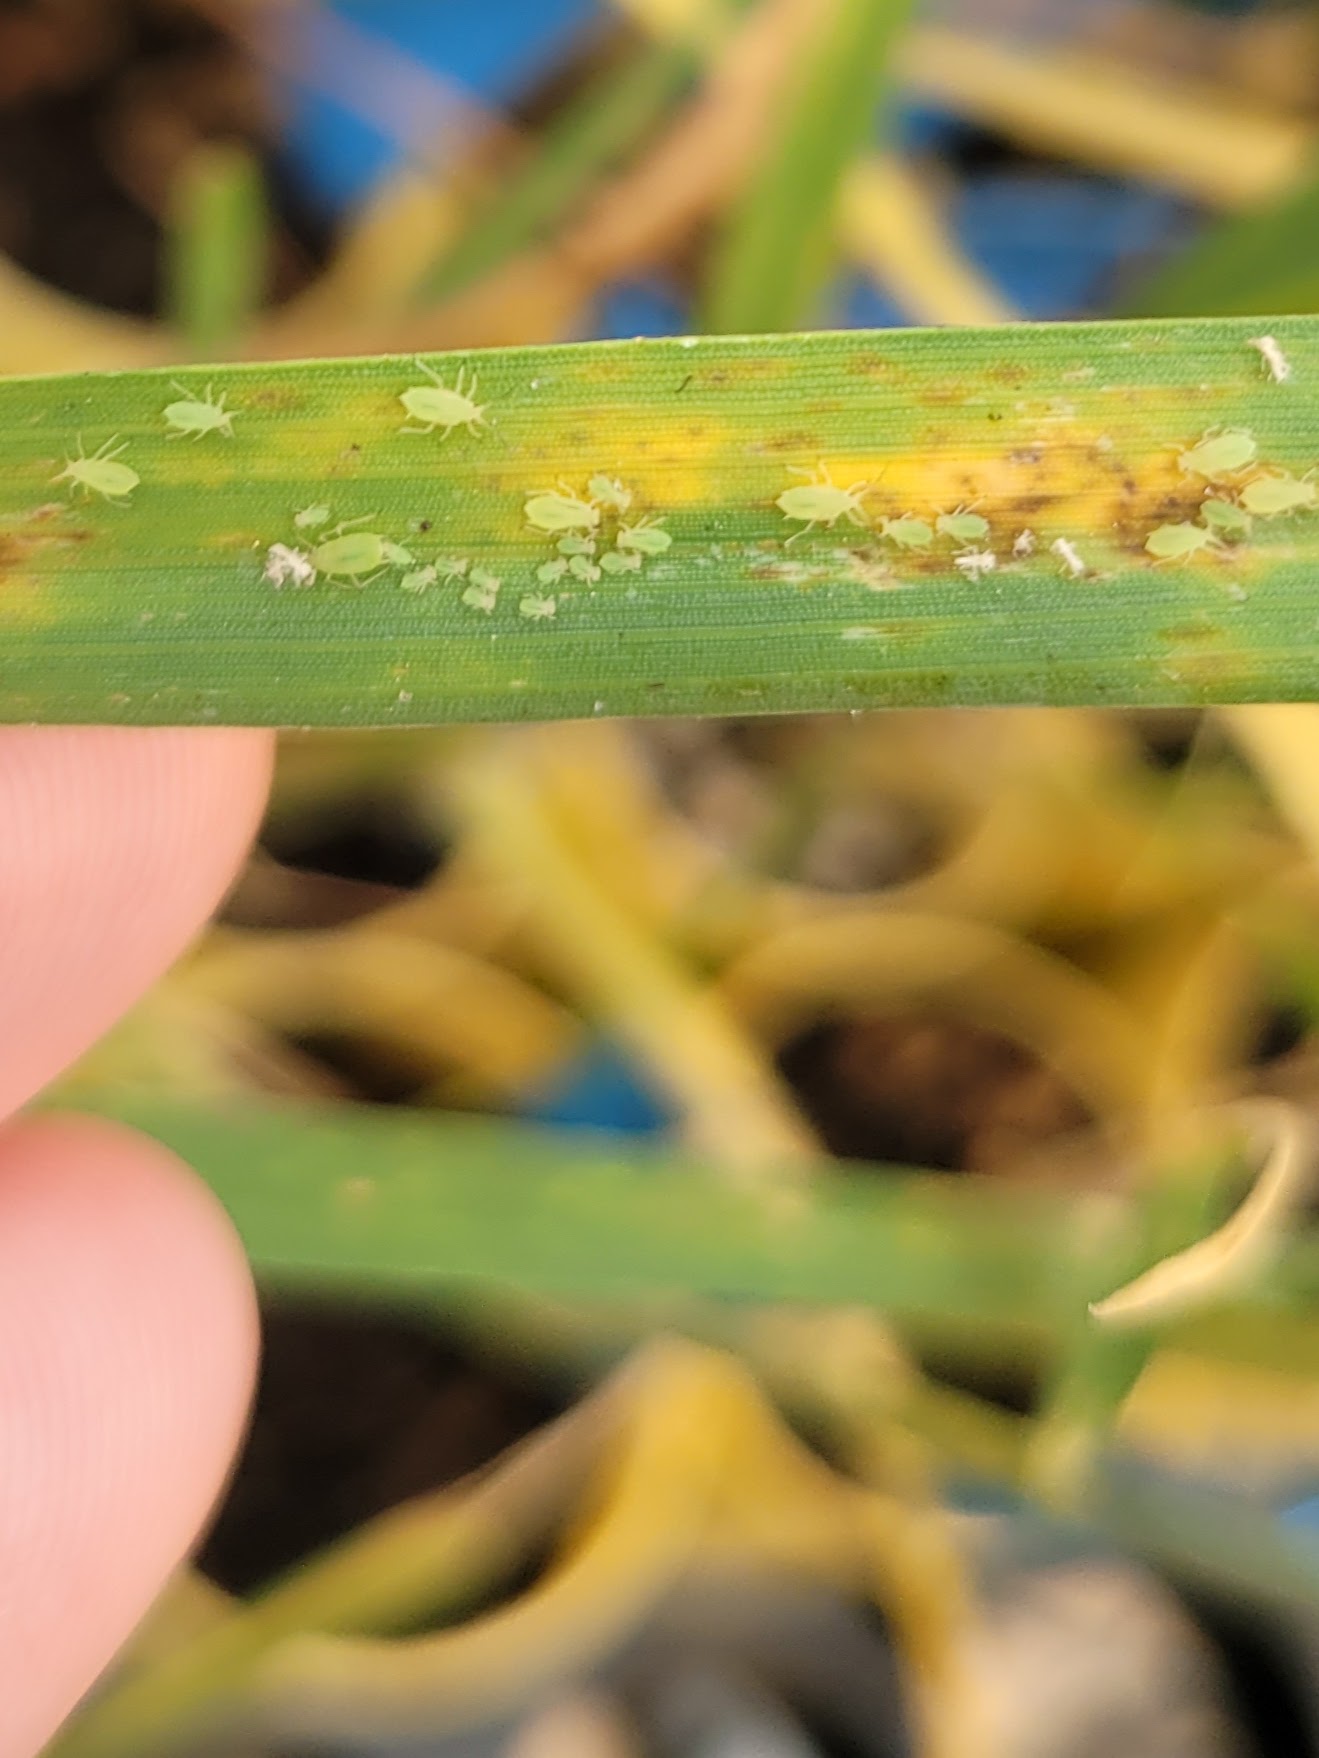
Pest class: greenbug